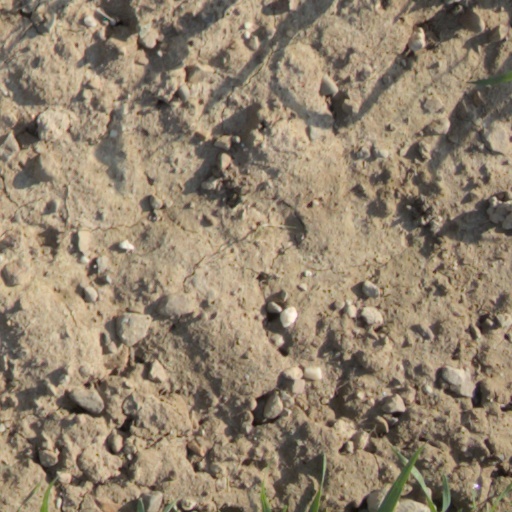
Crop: wheat